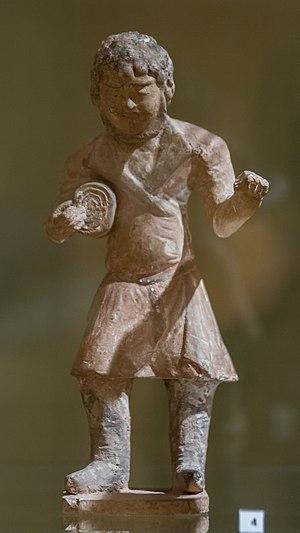
Marchand de tissu - Statuette Funéraire Mingqi Georges Labit Museum
La dynastie Tang est une dynastie chinoise précédée par la dynastie Sui et suivie par la période des Cinq Dynasties et des Dix Royaumes. Elle a été fondée par la famille Li, qui prit le pouvoir durant le déclin et la chute de l'empire Sui.